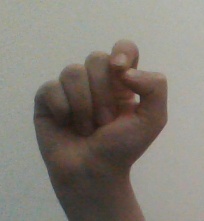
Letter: fa